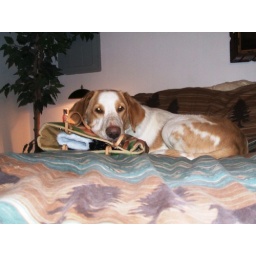
Jack sitting on the bed watching me get ready for work in the morning.